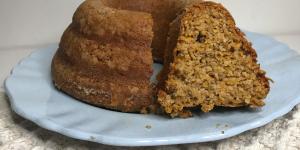
bizcocho de calabaza saludable sin azucar